Missa sopra Ecco sì beato giorno

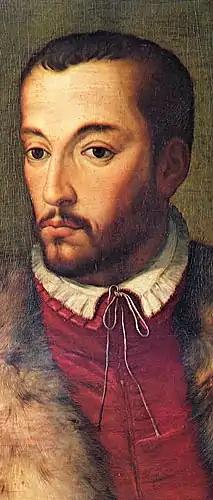
Francesco I de' Medici, Striggio's correspondent regarding his Mass setting during his diplomatic journey. Portrait by Agnolo Bronzino.

The court of the Medici was long known for its patronage of the arts, including music, and the Medici rulers, from Lorenzo the Magnificent to Cosimo I de' Medici, were particularly noted for their love of music. Keenly aware that their status depended on not only employing the most talented artists and musicians, but having them create spectacular works and having them disseminated, they encouraged composers to write music which exceeded that of their contemporaries in size and scope. During the 1530s and 1540s, Francesco Corteccia, who was the principal composer for the first part of Cosimo's reign, wrote series of elaborate intermedii—groups of madrigals designed to be performed between the acts of plays, sung by actors in costume and accompanied by instruments. This musical form was one of the predecessors of opera.